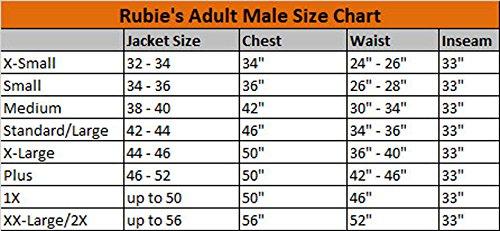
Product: Rubie's Costume Co Men's Minion Unisex Hoodie
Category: Clothing, Shoes & Jewelry | Costumes & Accessories | Men | Costumes & Cosplay Apparel | Costumes
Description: Officially licensed minion hoodie.
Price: $17.50